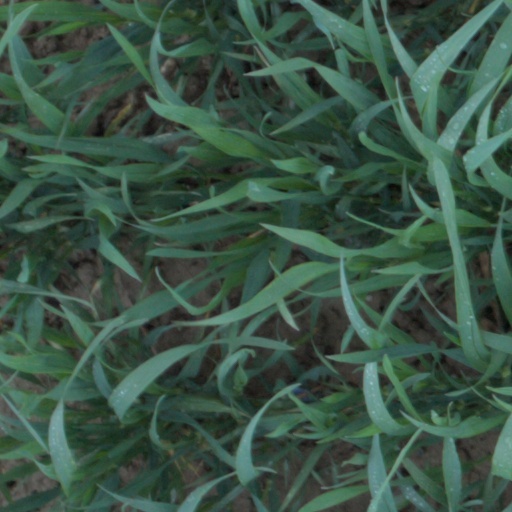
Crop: wheat